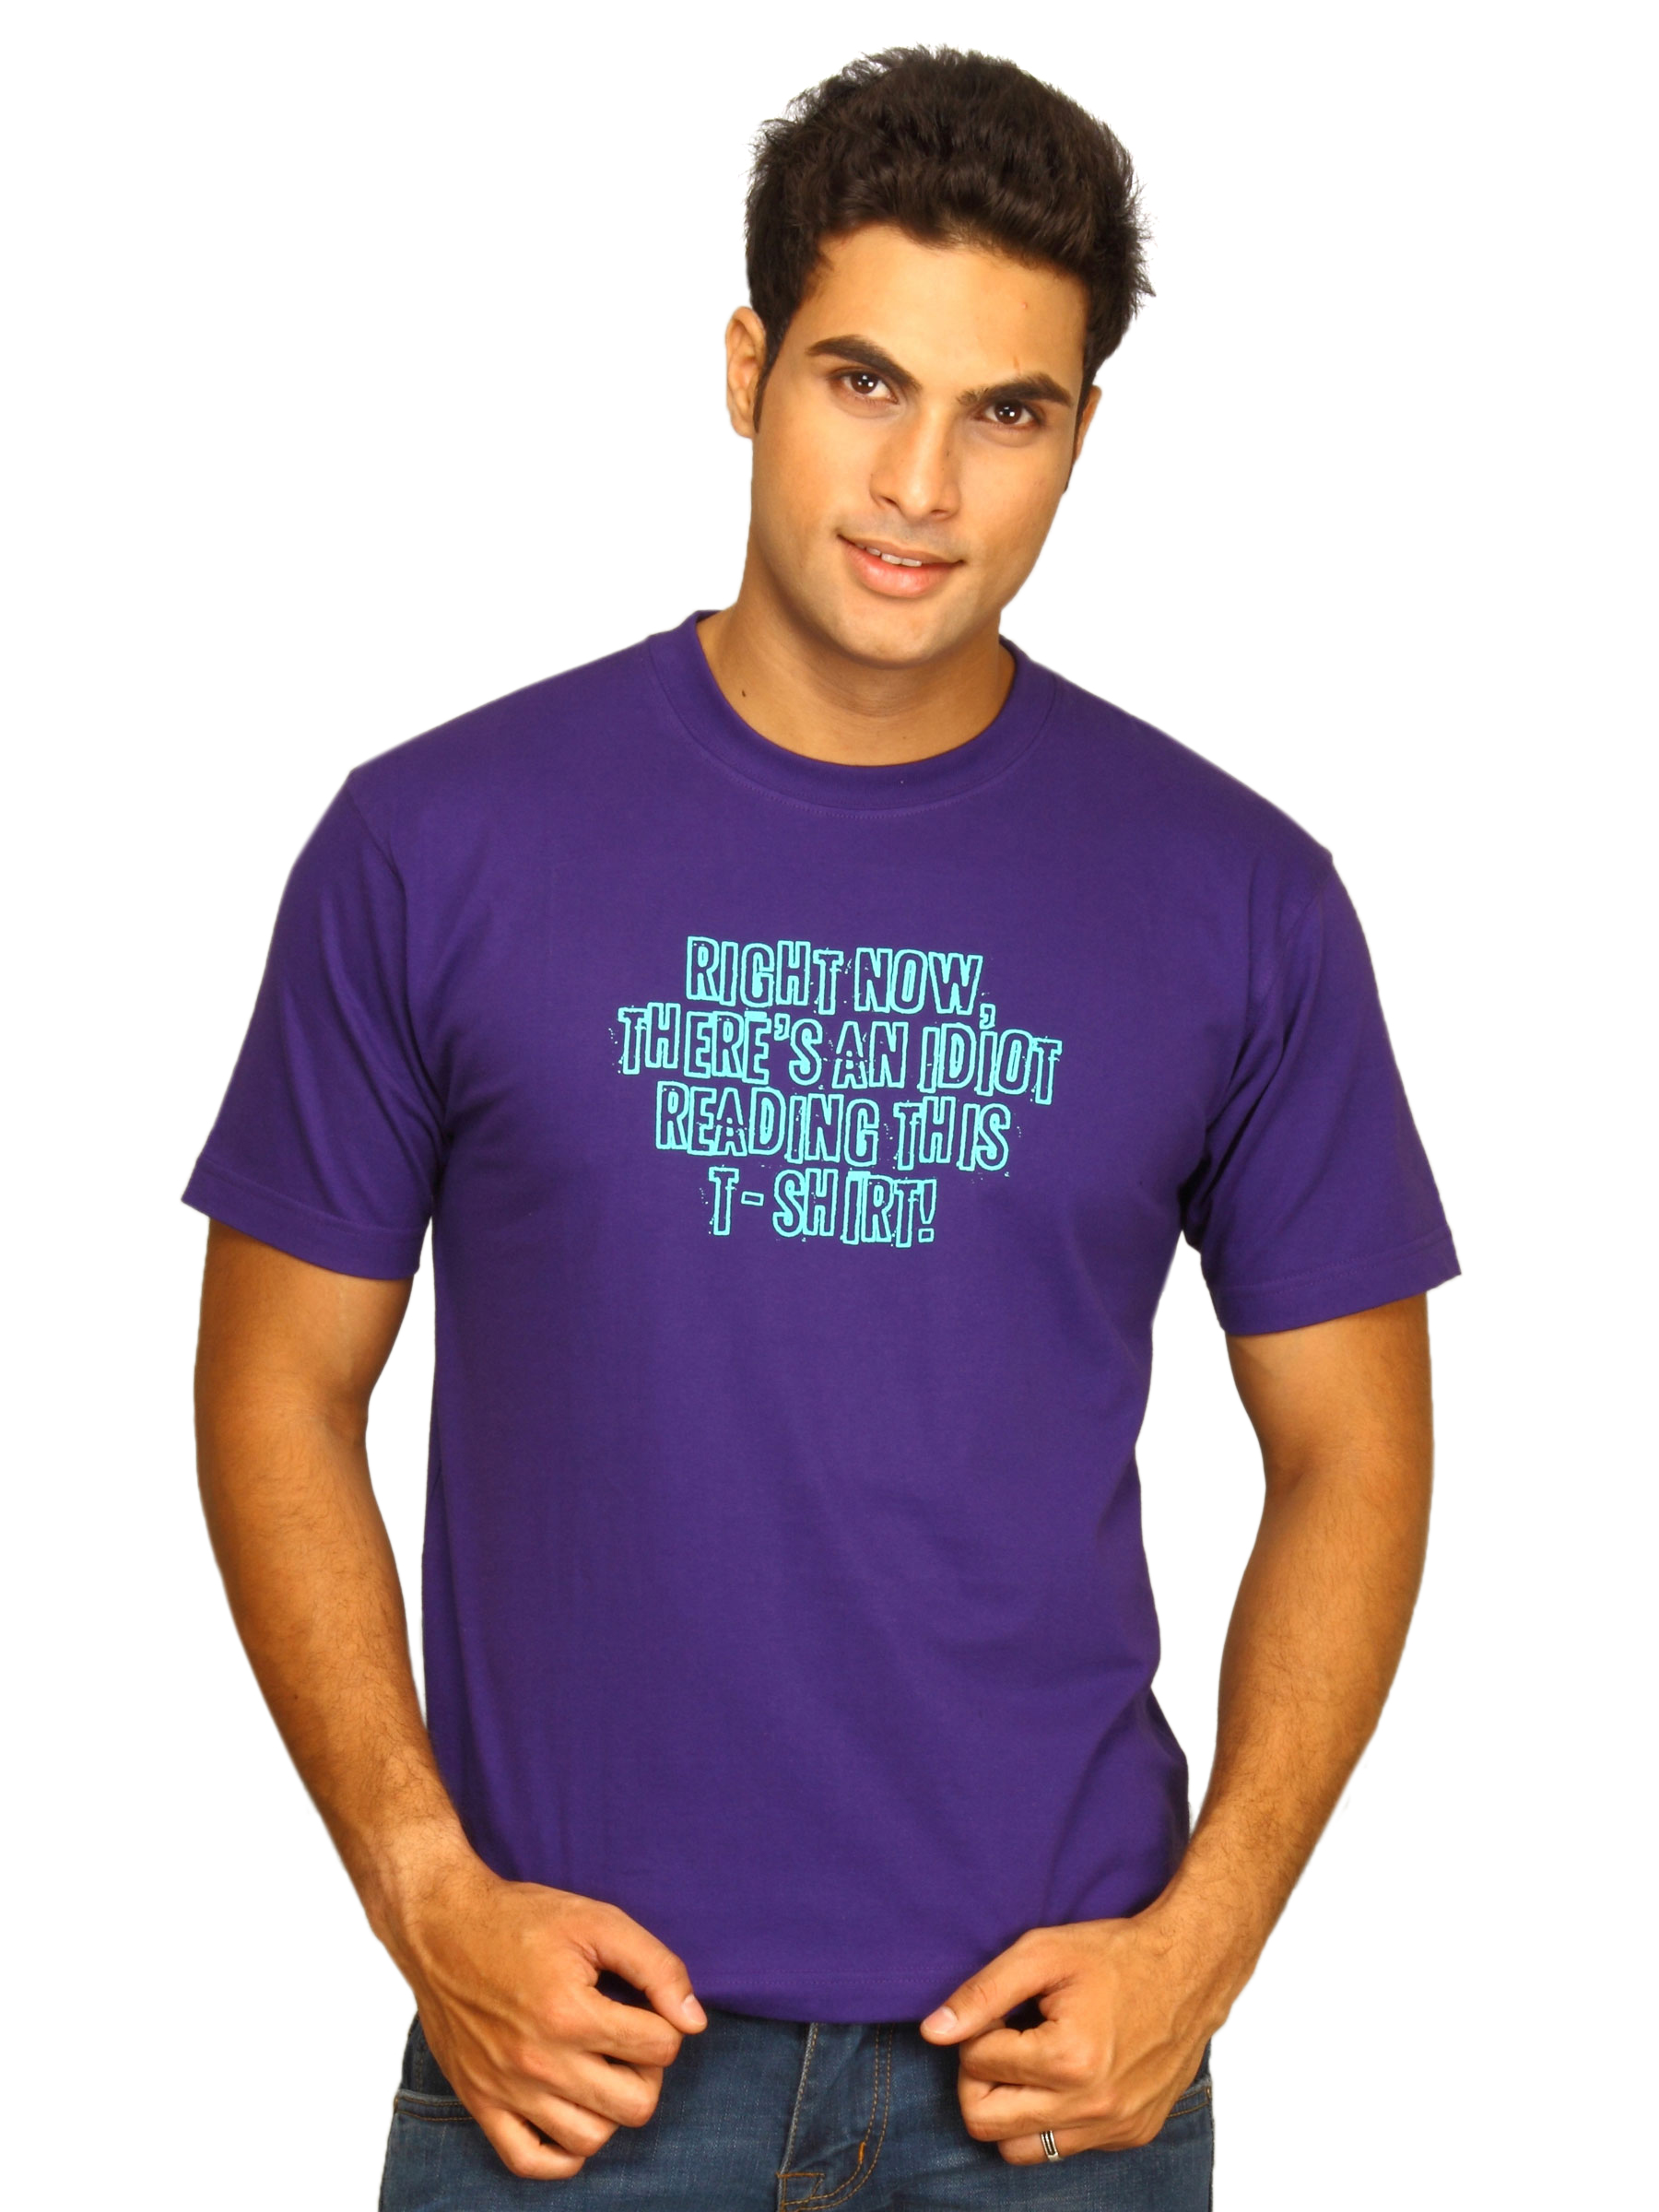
Tantra Men Purple T-shirt
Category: Apparel / Topwear / Tshirts
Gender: Men
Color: Purple
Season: Summer 2011
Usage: Casual